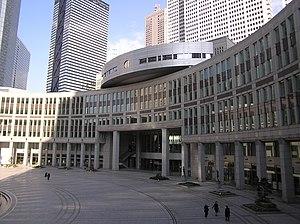
L'Assemblée métropolitaine de Tokyo est le parlement préfectoral de Tokyo.